Bohdan Shershun

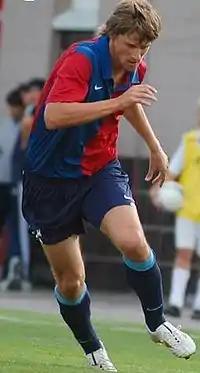
Shershun in 2010

Bohdan Mykolayovych Shershun (14 May 1981 – 7 January 2024) was a Ukrainian professional footballer who played as a centre-back. He competed in international competitions for the Ukraine national team.